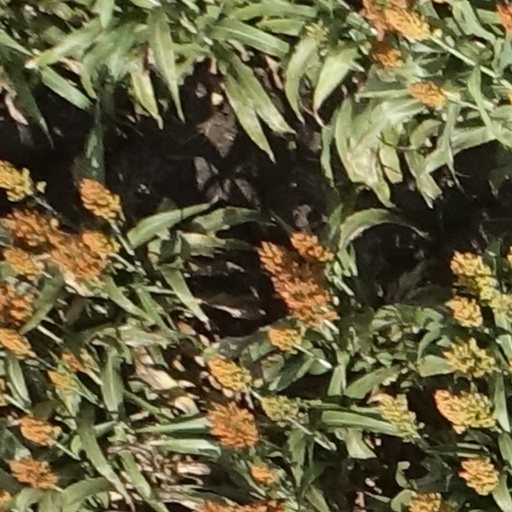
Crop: sorghum